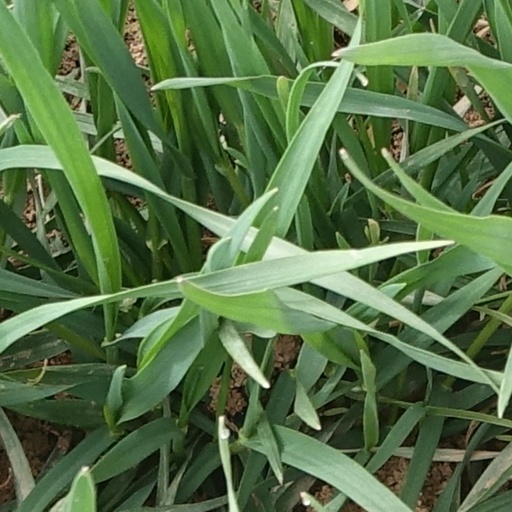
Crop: wheat